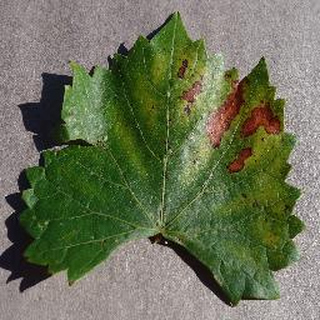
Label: grape_esca_black_measles